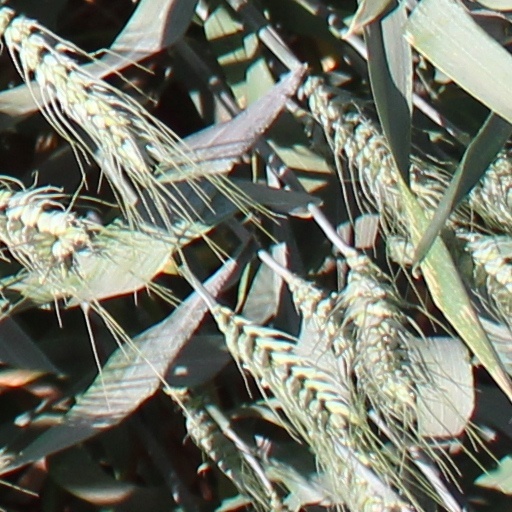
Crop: wheat